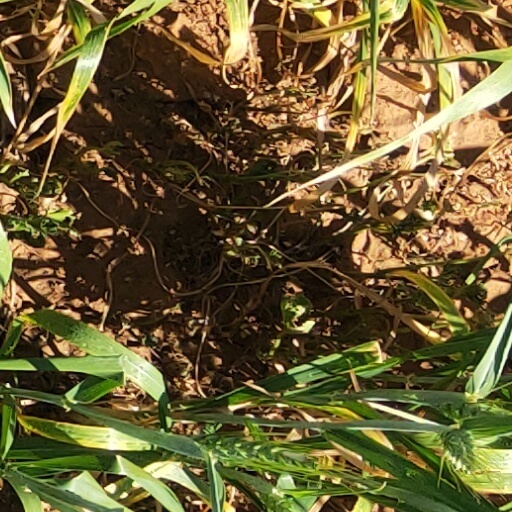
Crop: wheat